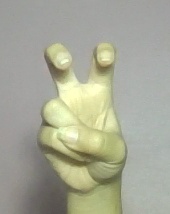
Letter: toot